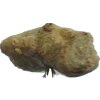
Label: ginger